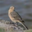
Label: bird